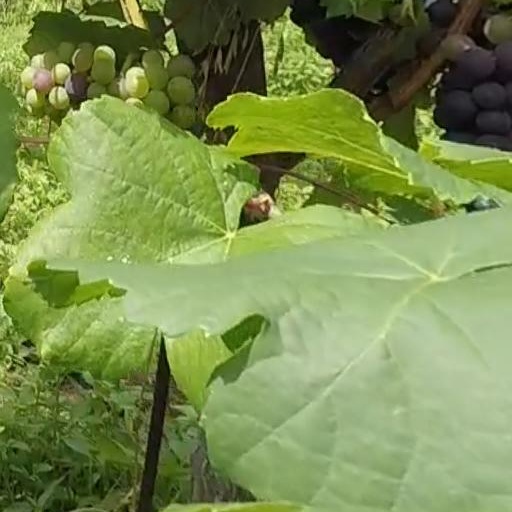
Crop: grape